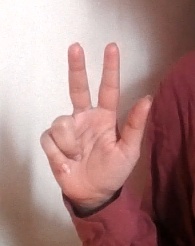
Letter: al